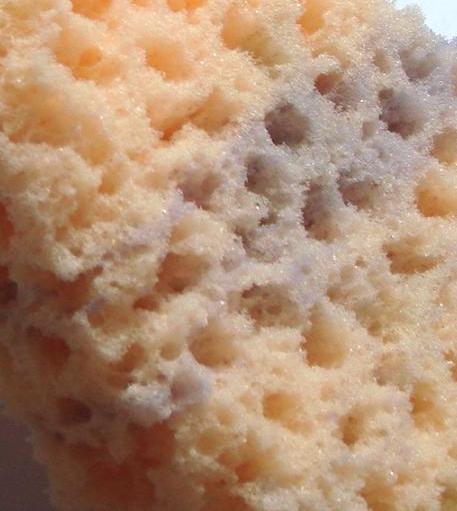
Texture: porous